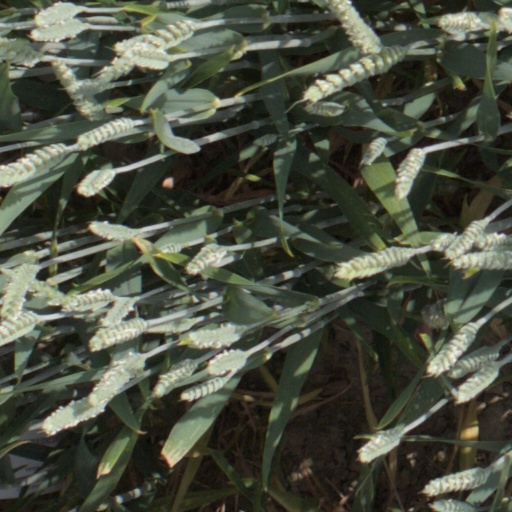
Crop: wheat